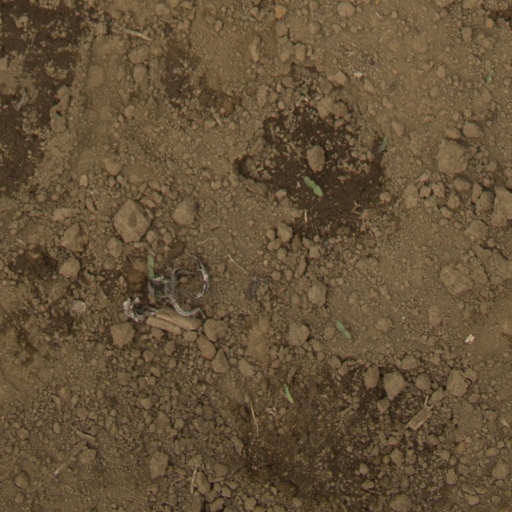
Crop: Jerusalem artichoke